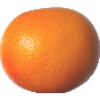
Label: pink_grapefruit